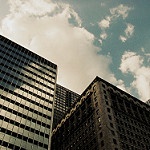
Label: buildings